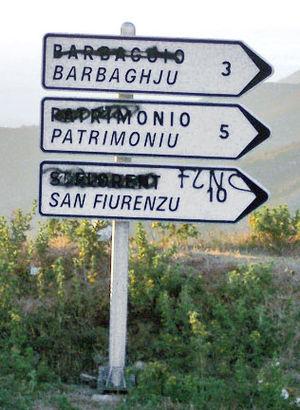
La signalisation routière bilingue en France n'est pas formellement autorisée dans les textes réglementaires ; elle se développe toutefois à l’initiative de certains conseils départementaux ou communes pour les signalisations entrant dans leurs domaines de compétence respectifs associant ainsi le français et une langue régionale ou minoritaire.
Le paysage linguistique d'un territoire est formé par le langage des panneaux de signalisation, des voies publiques, des affiches et autres inscriptions présentes dans les espaces publics. Les langues utilisées véhiculent une signification sociolinguistique, et sont les marqueurs de l'identité d'un territoire. Les langues utilisées par les pouvoirs publics et celles utilisées par la population peuvent donc être en opposition dans le paysage.
La signalisation bilingue consiste en la représentation sur un même panneau de signalisation d'inscriptions en deux langues ou plus. Son utilisation est réglementairement réservée à des situations locales où est en vigueur le bilinguisme administratif ou bien où il existe un important trafic touristique ou commercial ; on en trouve parfois aussi dans les quartiers où la proportion d'immigrés originaires d'une même zone linguistique est élevée. Dans un sens plus extensif, elle inclut, dans les régions où coexistent des langues transcrites en alphabets non latins, la translittération des toponymes et l'éventuelle traduction des textes complémentaires. La tendance générale est plutôt de remplacer les informations qui devraient être fournies en plusieurs langues par des symboles et des pictogrammes standardisés au niveau international et représentatifs du contenu de l'information. L'emploi de la signalisation bilingue est sans doute le principal instrument symbolique de perception et d'institutionnalisation de la réalité bilingue d'un territoire.